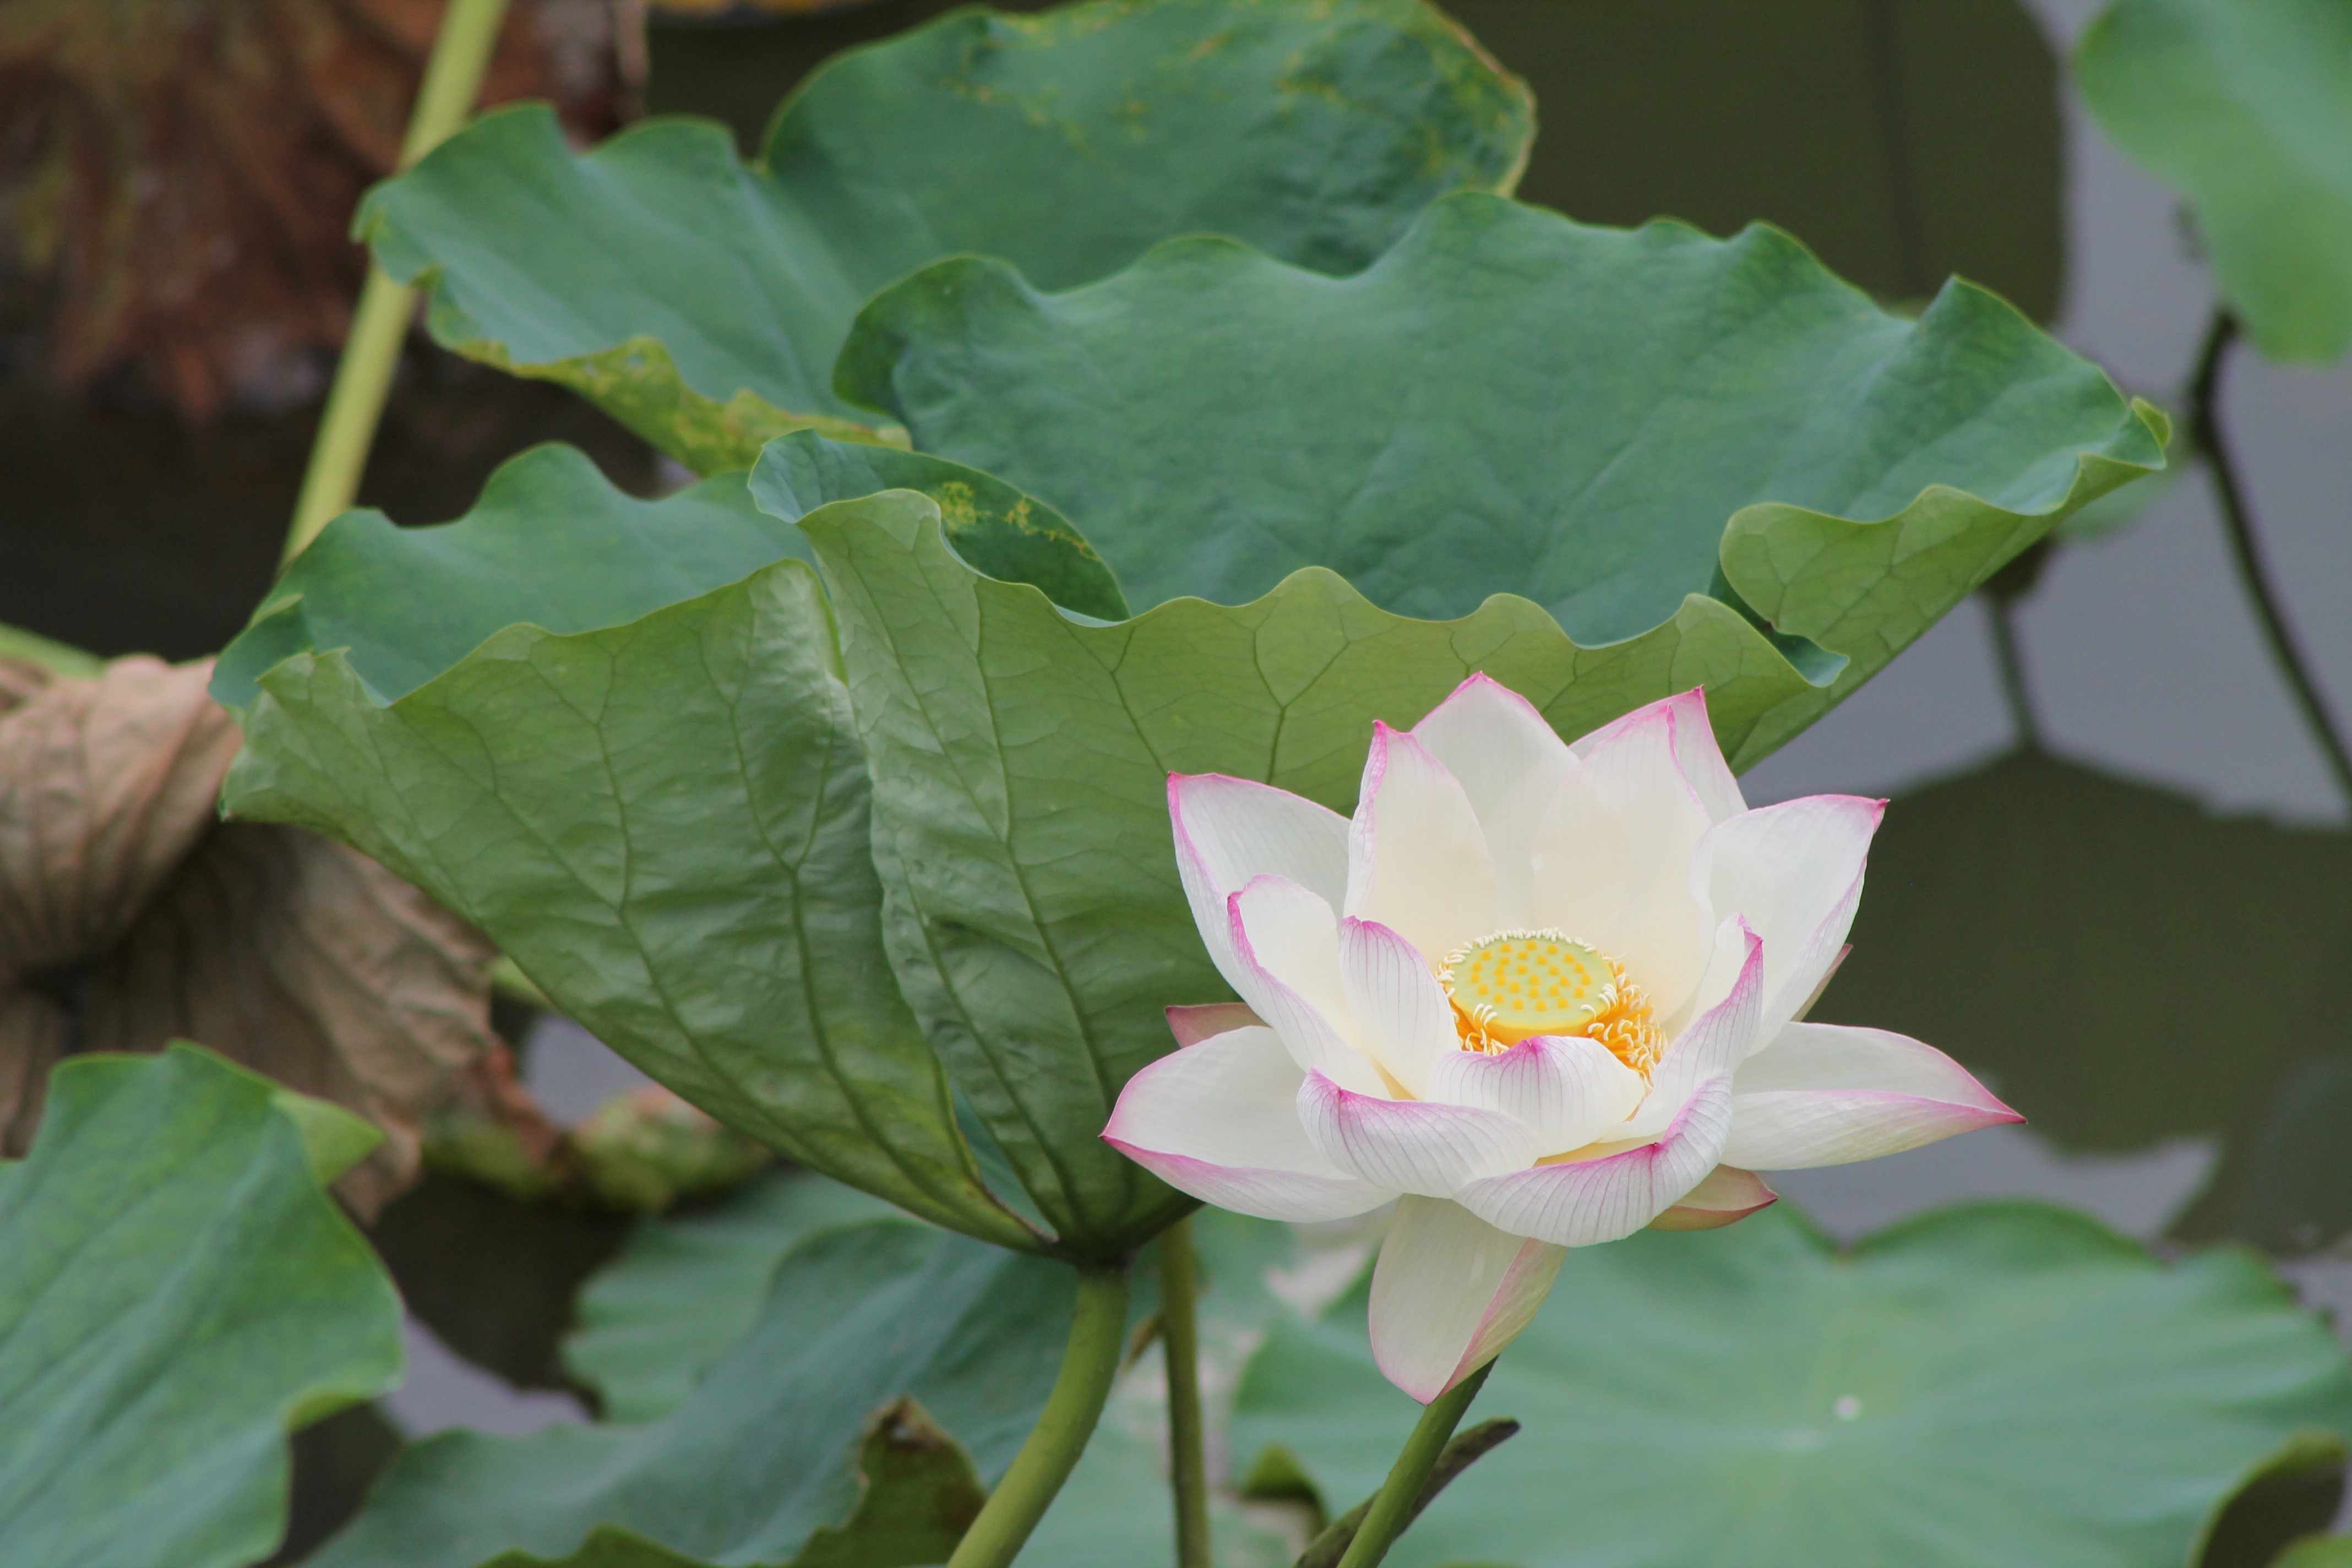
nature, plant, leaf, flower, petal, green, botany, sacred lotus, aquatic plant, flora, water lily, lotus, macro photography, flowering plant, annual plant, land plant, lotus family, proteales